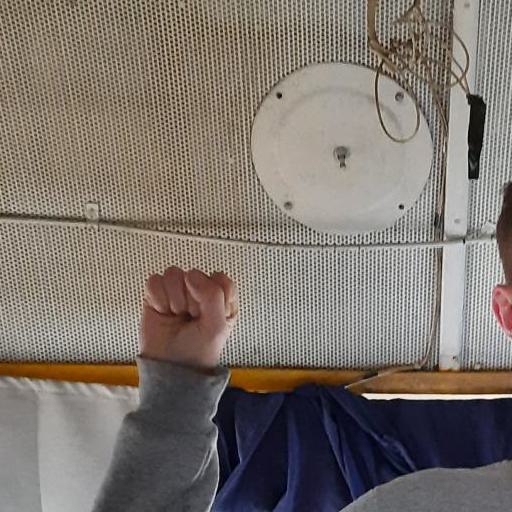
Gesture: fist